1932 North Cornwall by-election

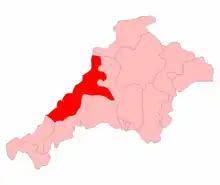
The North Cornwall constituency showing 1932 boundaries within Cornwall and Devon

The 1932 North Cornwall by-election was a parliamentary by-election held on 22 July 1932 for the British House of Commons constituency of North Cornwall.